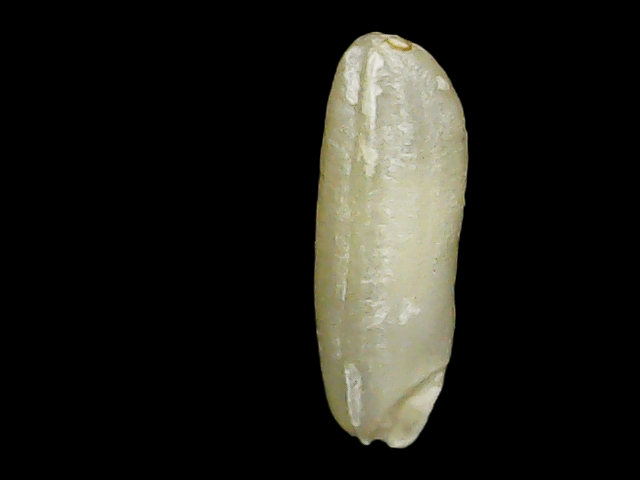
Rice variety: Binadhan21